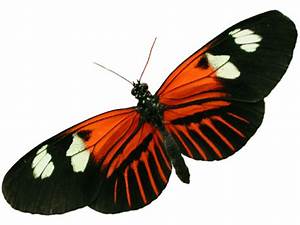
Label: farfalla